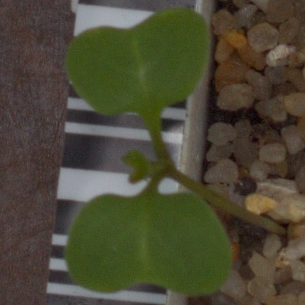
Label: charlock